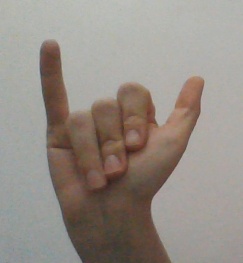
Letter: ya